Abrar Hasan

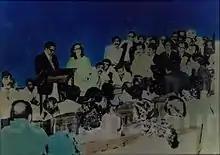
Benazir Bhutto visiting the Karachi Bar Association, circa 1979. Abrar Hasan welcoming her.

In the wake of the state of Emergency imposed by Pervez Musharraf, Abrar Hasan was arrested on 4 November along with 1,500 opposition leaders including lawyers and journalists, whilst in custody he was denied meeting with his family. He was released from Karachi Central Jail on 19 November 2007.